Palais du Peuple (Kinshasa)

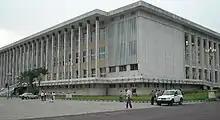
The Palace of the People in 2009

In June 1997, after the Alliance of Democratic Forces for the Liberation of Congo (AFDL) under Laurent-Désiré Kabila seized power, the Parliament of the Republic left the Palace of the Nation to settle in the Palace of the People.